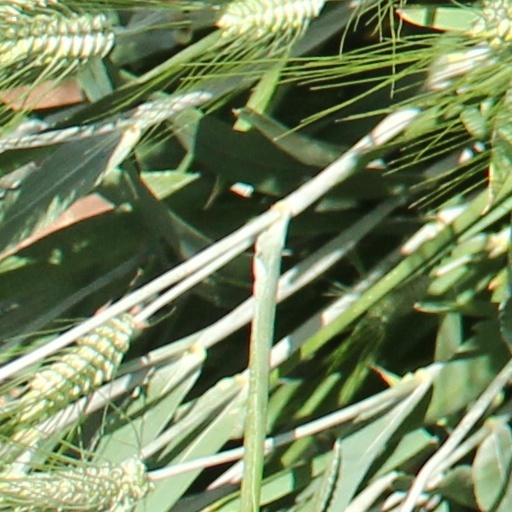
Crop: wheat